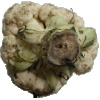
Label: Cauliflower 1